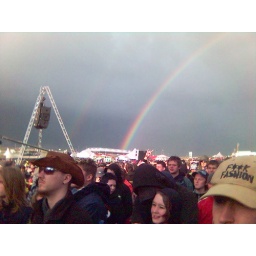
raaawk - a true metal raibow against a black sky